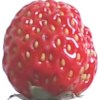
Label: strawberry